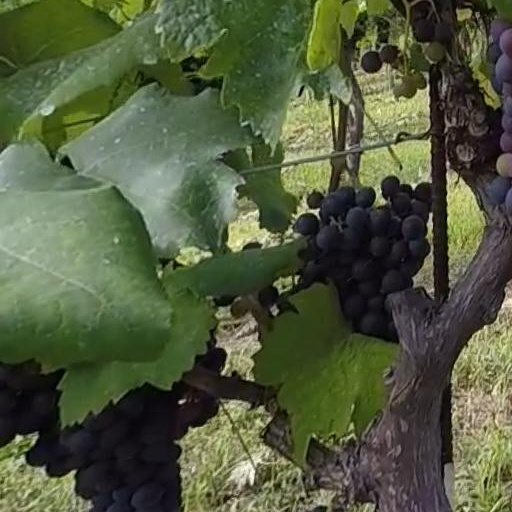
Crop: grape